To Write Love on Her Arms

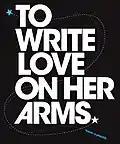

To Write Love on Her Arms (TWLOHA) is an American nonprofit organization that aims to present hope for people struggling with addiction, depression, self-injury and thoughts of suicide, while also investing in treatment and recovery. Based in Melbourne, Florida, TWLOHA seeks to connect people to mental health treatment providers, websites, books, support groups, helplines, and other resources. TWLOHA also encourages people to have honest conversations about mental health, and to live in community. A significant amount of TWLOHA's funding comes from the sale of merchandise with hopeful messages to their supporters, including T-shirts and other apparel, calendars, bracelets, keychains, stickers, pins, notebooks, and more.